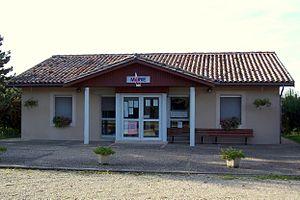
Mairie de Marimbault (Gironde, France)
Marimbault est une commune du Sud-Ouest de la France, située dans le département de la Gironde.